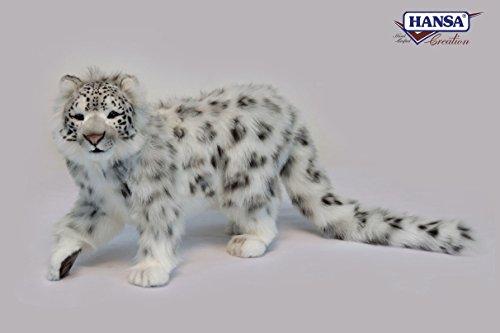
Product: Hansa Standing Snow Leopard Plush, 78 cm L
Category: Toys & Games | Stuffed Animals & Plush Toys | Plush Puppets
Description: HANSA - Standing Snow Leopard Plush, 78 cm L.
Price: $111.38
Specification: ProductDimensions:30.4x7x10.9inches|ItemWeight:1pounds|ShippingWeight:1.25pounds(Viewshippingratesandpolicies)|DomesticShipping:ItemcanbeshippedwithinU.S.|InternationalShipping:ThisitemcanbeshippedtoselectcountriesoutsideoftheU.S.LearnMore|ASIN:B00YWDG1HW|Itemmodelnumber:190483|Manufacturerrecommendedage:3yearsandup